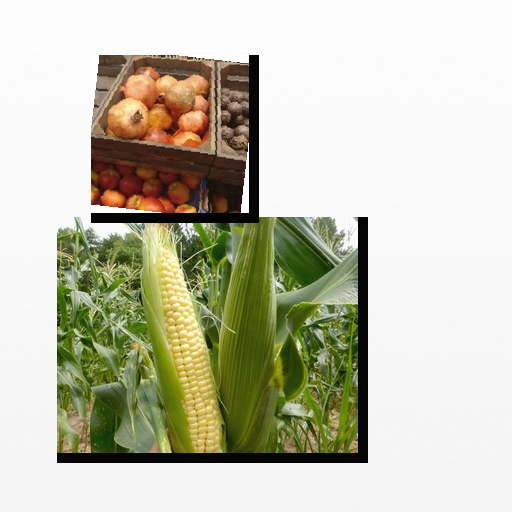
Food items: corn, pomegranate